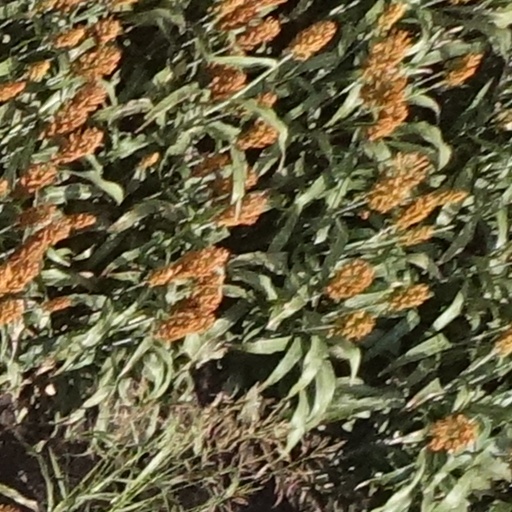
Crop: sorghum